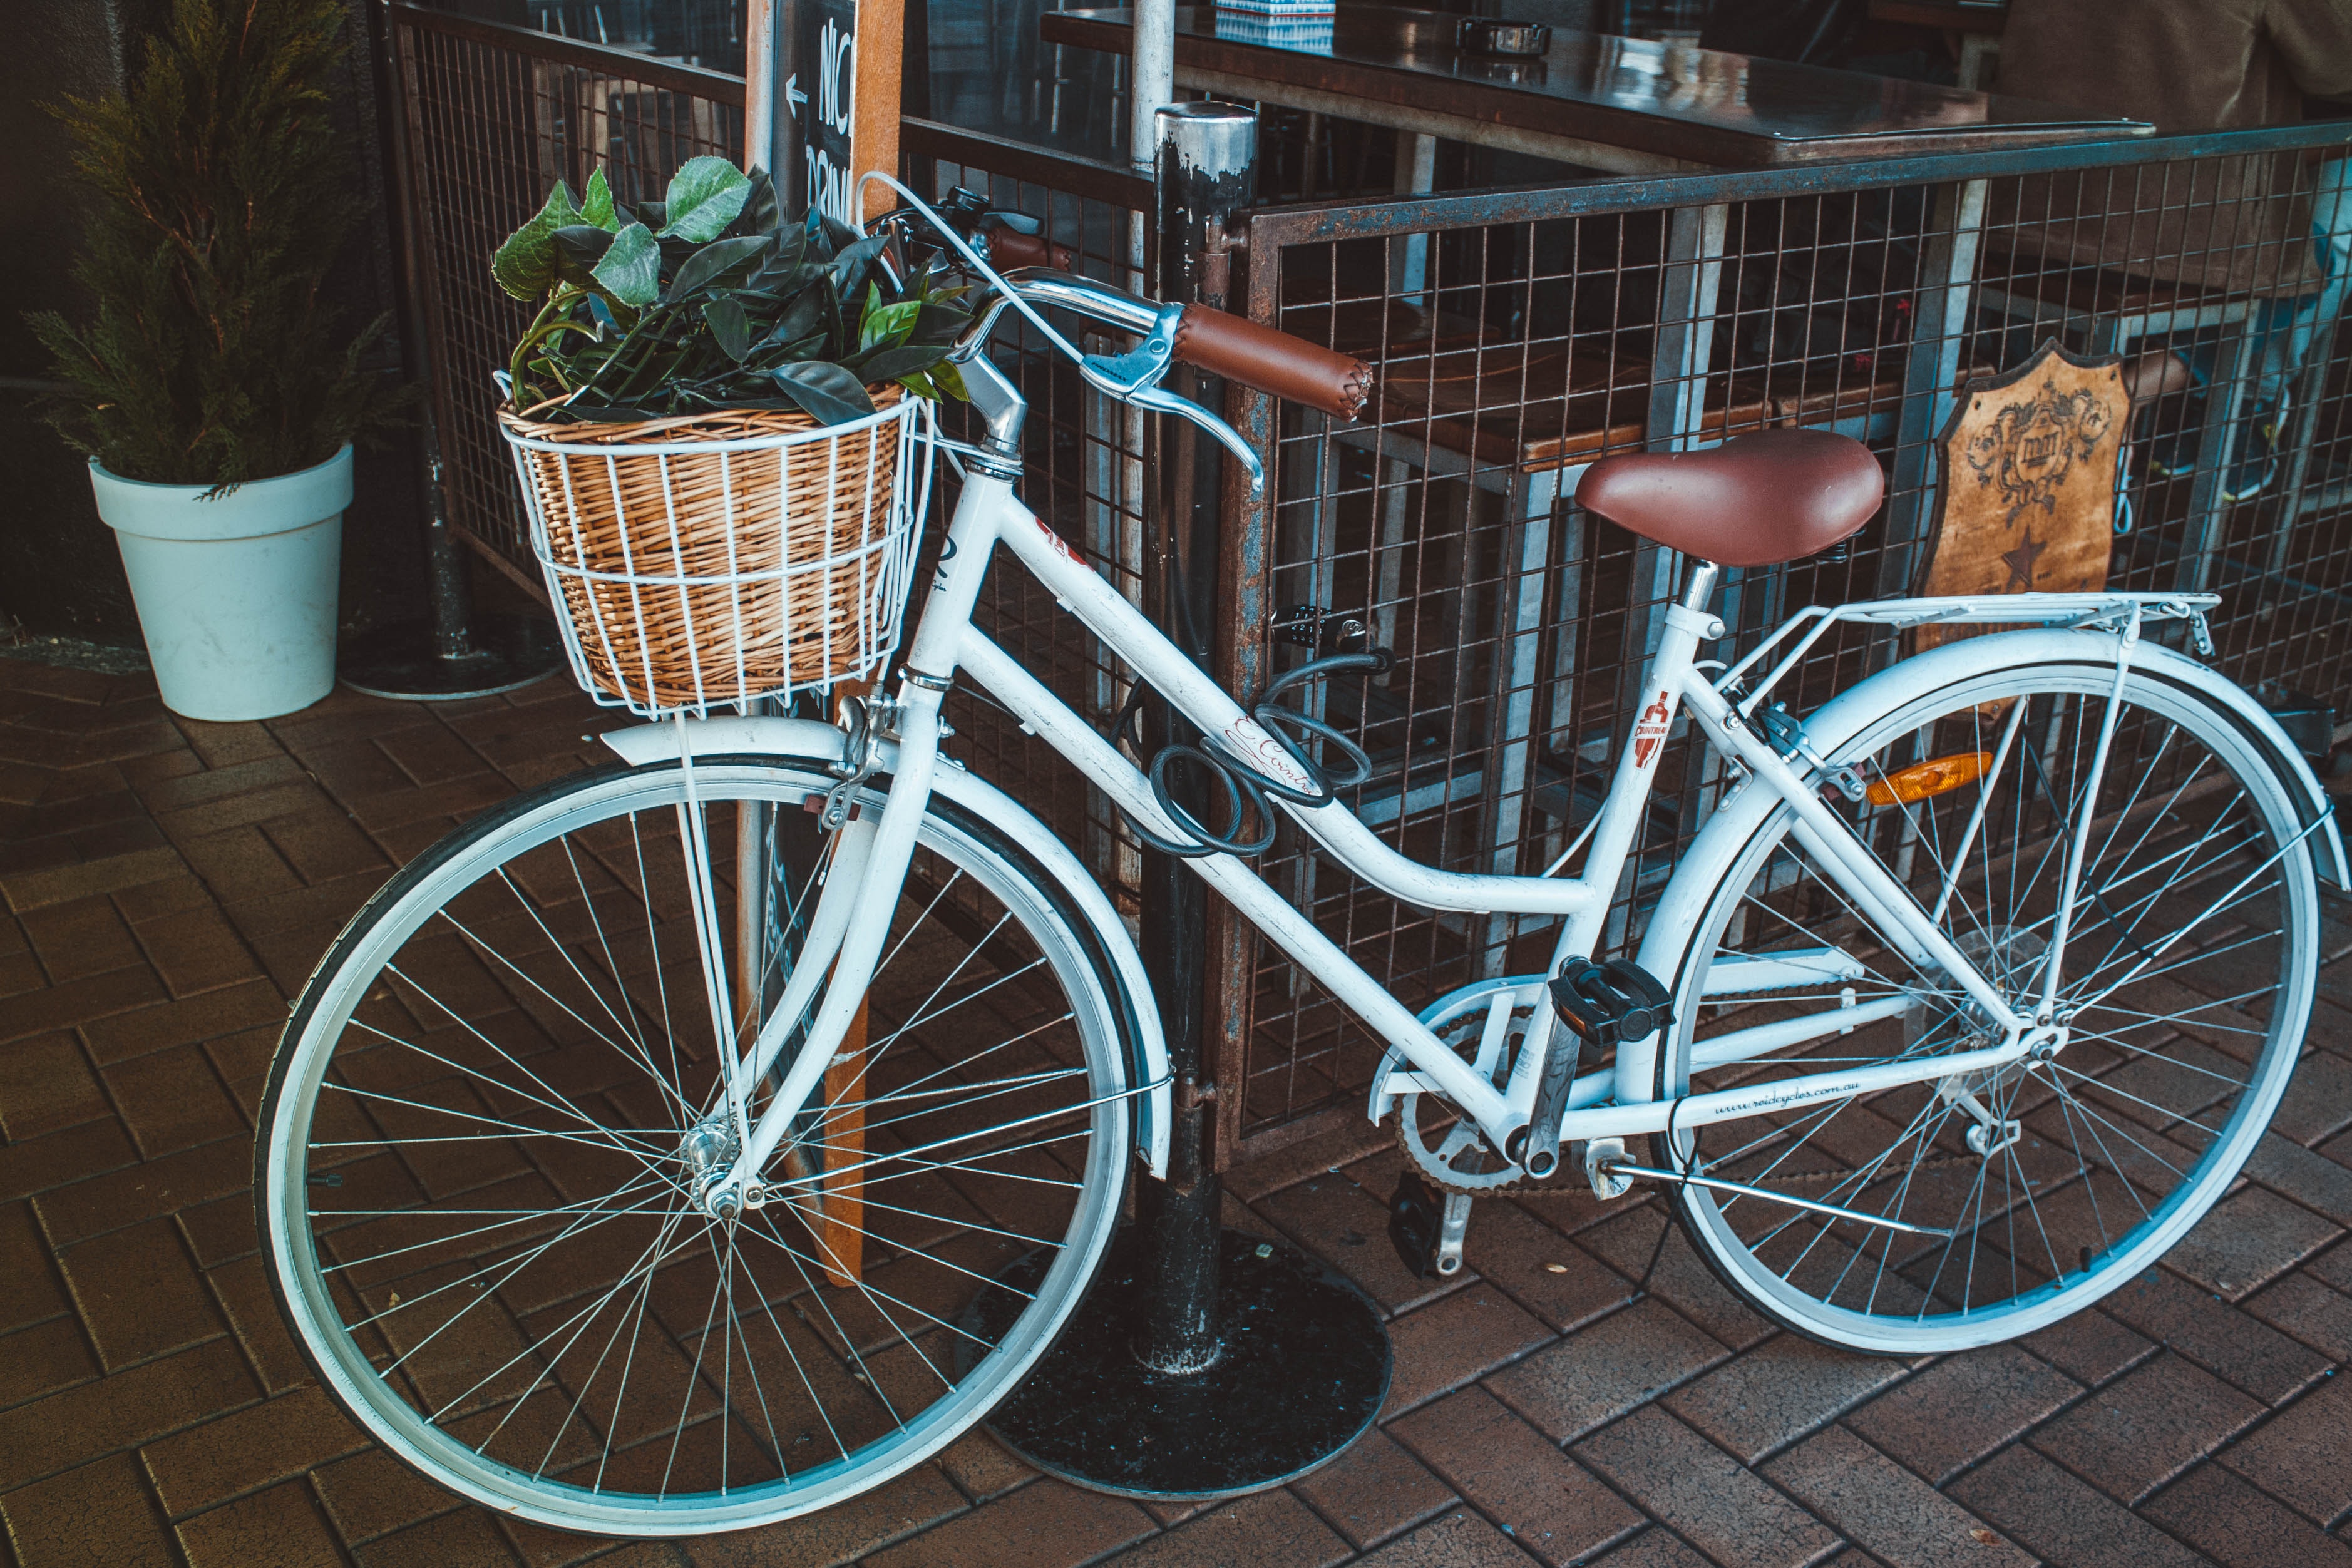
bicycle wheel, bicycle, bicycle part, bicycle accessory, bicycle handlebar, bicycle tire, bicycle saddle, bicycle frame, photograph, bicycle fork, spoke, bicycle drivetrain part, vehicle, blue, bicycle basket, snapshot, Bicycle stem, tire, hybrid bicycle, sports equipment, crankset, photography, rim, road bicycle, wheel, Hub gear, metal